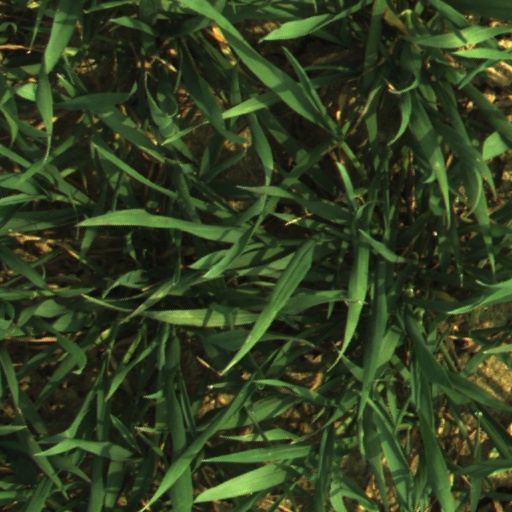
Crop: wheat